Kongelig Hof Apotek

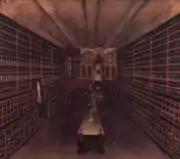
Baroque-style interior from Elefant Apotek

In 1708 Becker passed the pharmacy on to his son, Gottfried Becker, who succeeded his father as court pharmacist in 1712. The pharmacy was completely destroyed in the Copenhagen Fire of 1728. It was temporarily moved to Amagertorv until an extravagant new building at the old site could be inaugurated on 15 April 1737.